Leopoldo Carrillo

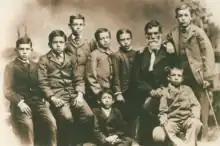
Back row: Unknown, Unknown, Luis, Arturo, Matilde, Leopoldo Sr., Leopoldo Jr. Front Row: Unknown. Joaquin c. 1878

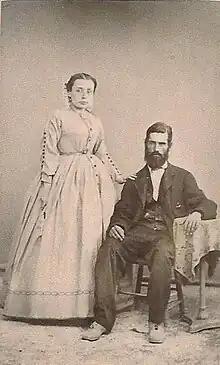
Jesusita Suarez, Leopoldo Carrillo's first wife

Leopoldo Carrillo married Jesusita Suarez on August 21, 1865, in Magdalena, Mexico. Jesusita's sister, Elvira Suarez de Carrillo, moved into the household. Along with hired servants, she helped to look after his large family of nine children.